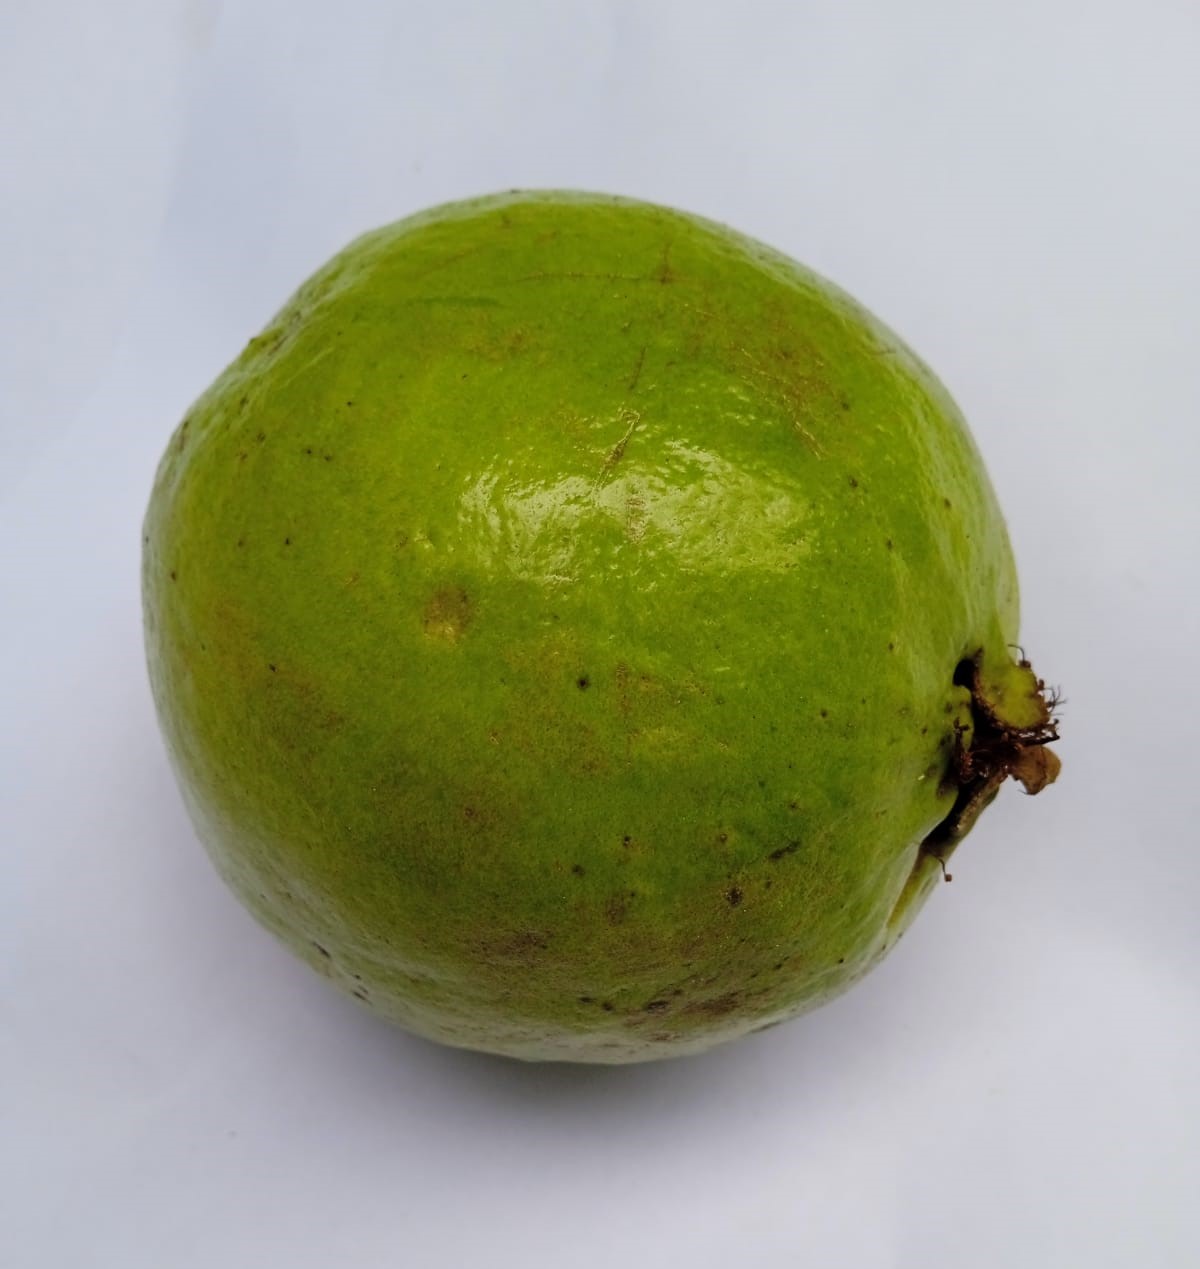
Fruit: guava
Condition: fresh